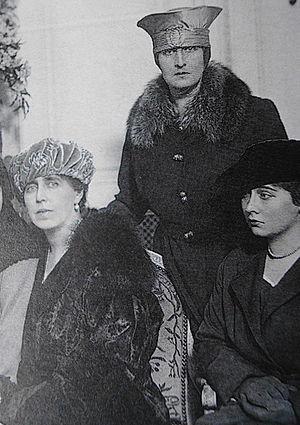
Élisabeth de Roumanie, princesse de Roumanie puis, par son mariage, reine des Hellènes, est née le 12 octobre 1894 à Sinaia, en Roumanie, et décédée le 14 novembre 1956 à Cannes, en France. Membre de la maison de Hohenzollern-Sigmaringen, elle est l'épouse du roi des Hellènes Georges II, avec lequel elle règne sur la Grèce de 1922 à 1924.